Question: What shade is the bus?
Tambaya: Menene launin bas ɗin?
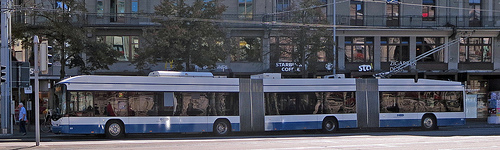
Answer: White and blue.
Amsa: Fari da shuɗi.